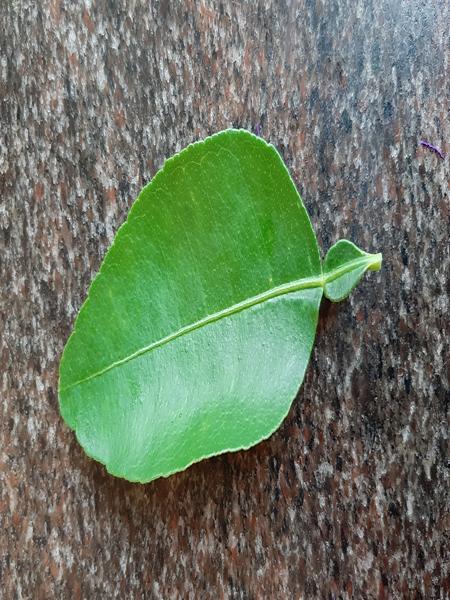
Plant: Lemon